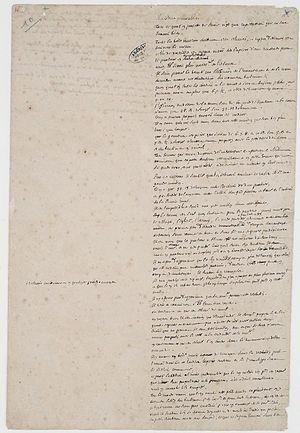
Mémoire sur les travaux de Versailles, adressé à Louis XIV en 1665 par Jean Baptiste Colbert, contrôleur général, où celui-ci exprime son hostilité à tout projet de quelque ampleur, première page.
Le contrôleur général des finances est, sous l'Ancien Régime, le responsable ministériel des finances royales en France, après la suppression de la charge de surintendant des finances en 1661, chargé d'administrer les finances de l'État. Jean-Baptiste Colbert fut le contrôleur le plus célèbre, de 1665 à 1683.
Jean-Baptiste Colbert, né le 29 août 1619 à Reims et mort le 6 septembre 1683 à Paris, est à partir de 1665 un des principaux ministres de Louis XIV, en tant que contrôleur général des finances, secrétaire d'État de la Maison du roi et secrétaire d'État de la Marine.